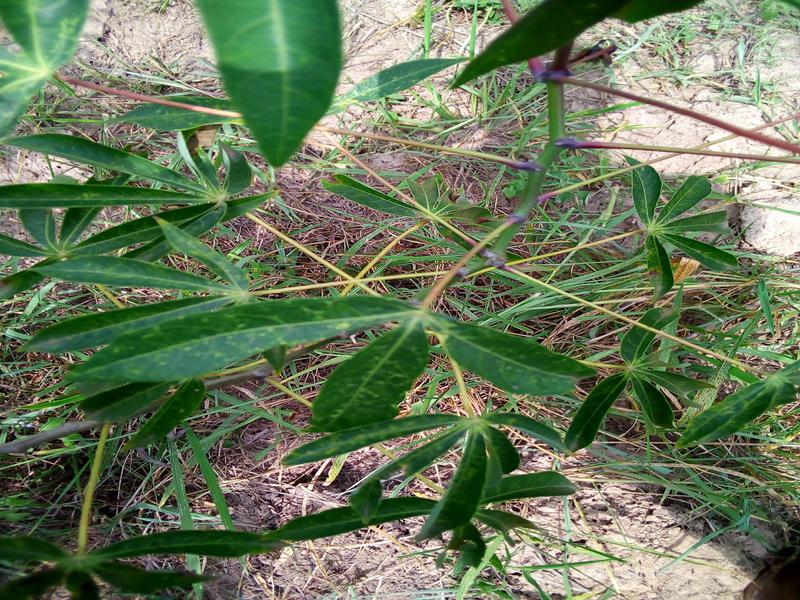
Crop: cassava
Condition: green_mottle